Martha Isabel Ruiz Corzo

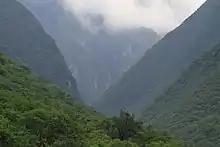
Mountains in the Sierra Gorda Biosphere Reserve

Ruiz Corzo came to prominence for her activism to conserve the diverse ecosystem of the Sierra Gorda. By the 1980s, it was threatened by mining, logging, poaching, littering, water pollution, uncontrolled wildfires, and other issues.